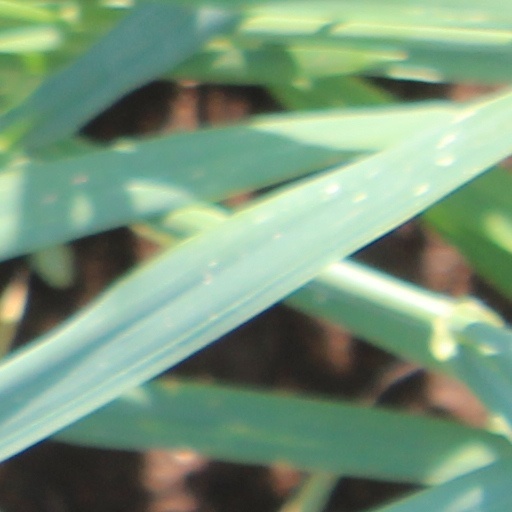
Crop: wheat